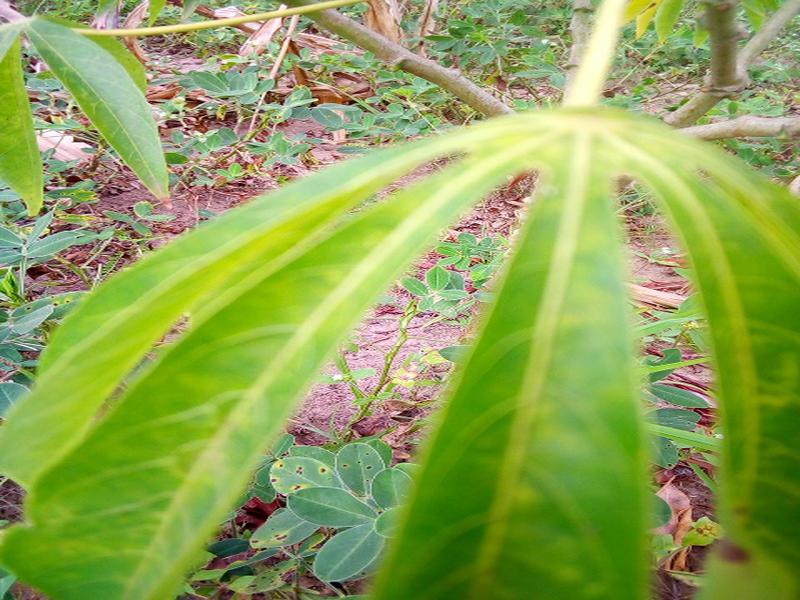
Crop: cassava
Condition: brown_streak_disease